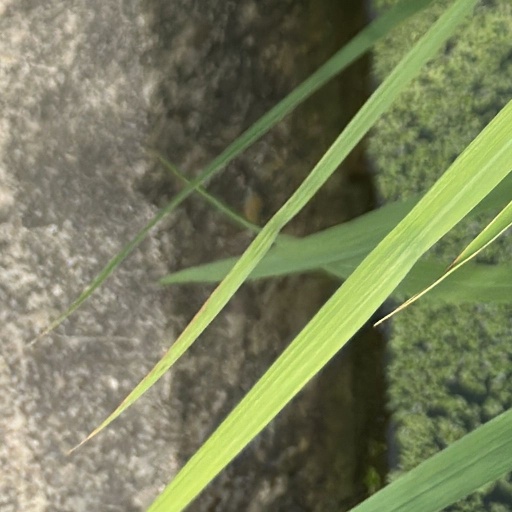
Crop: rice